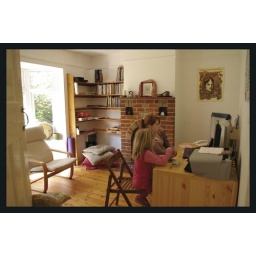
Looking from the door into the front room. Fireplace has a vent upstairs in the bedroom above for heating. nice.